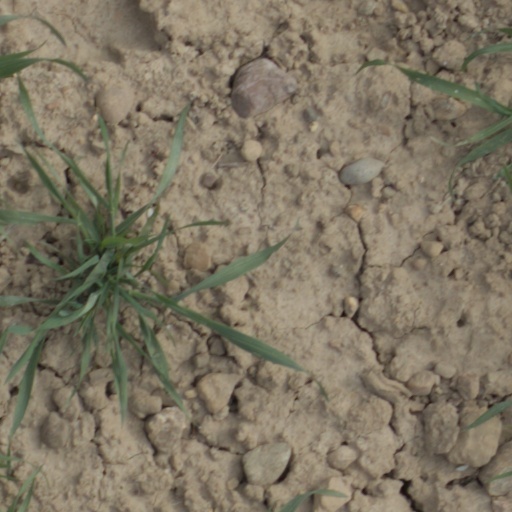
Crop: wheat